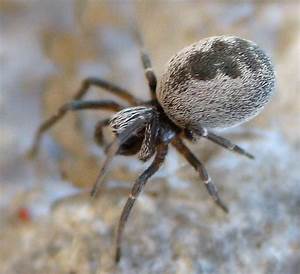
Label: spider